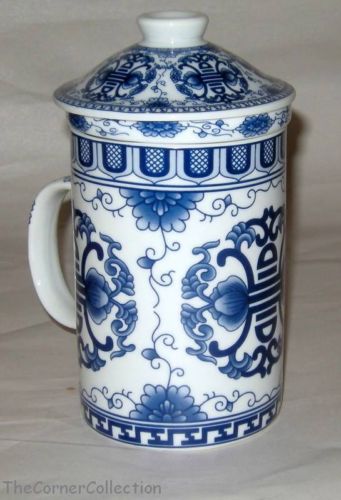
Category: mug